Bound for Glory (1976 film)

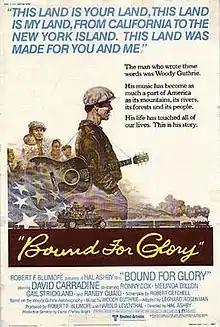
Theatrical release poster by Tom Jung

Bound for Glory is a 1976 American biographical film directed by Hal Ashby. produced by Folk Music Impresario and Guthrie manager Harold Leventhal and loosely adapted by Robert Getchell from Woody Guthrie's 1943 partly fictionalized autobiography "Bound for Glory". The film stars David Carradine as folk singer Woody Guthrie, with Ronny Cox, Melinda Dillon, Gail Strickland, John Lehne, Ji-Tu Cumbuka and Randy Quaid. Much of the film is based on Guthrie's attempt to humanize the desperate Okie Dust Bowl refugees in California during the Great Depression.